The Feast of Herod (Donatello)

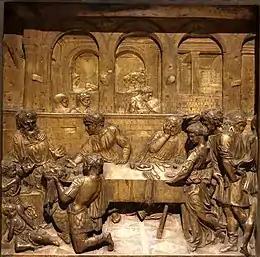
Donatello's "Feast of Herod" (1423–1427), baptismal font, Battistero di San Giovanni (Siena)

The Feast of Herod is a bronze relief sculpture created by Donatello circa 1427. It was made for the font of the Siena Baptistery of San Giovanni in Italy. It is one of Donatello's earliest relief sculptures, and his first bronze relief. The sculpture is noted for Donatello's use of perspective. The piece is 60 by 61 centimeters.